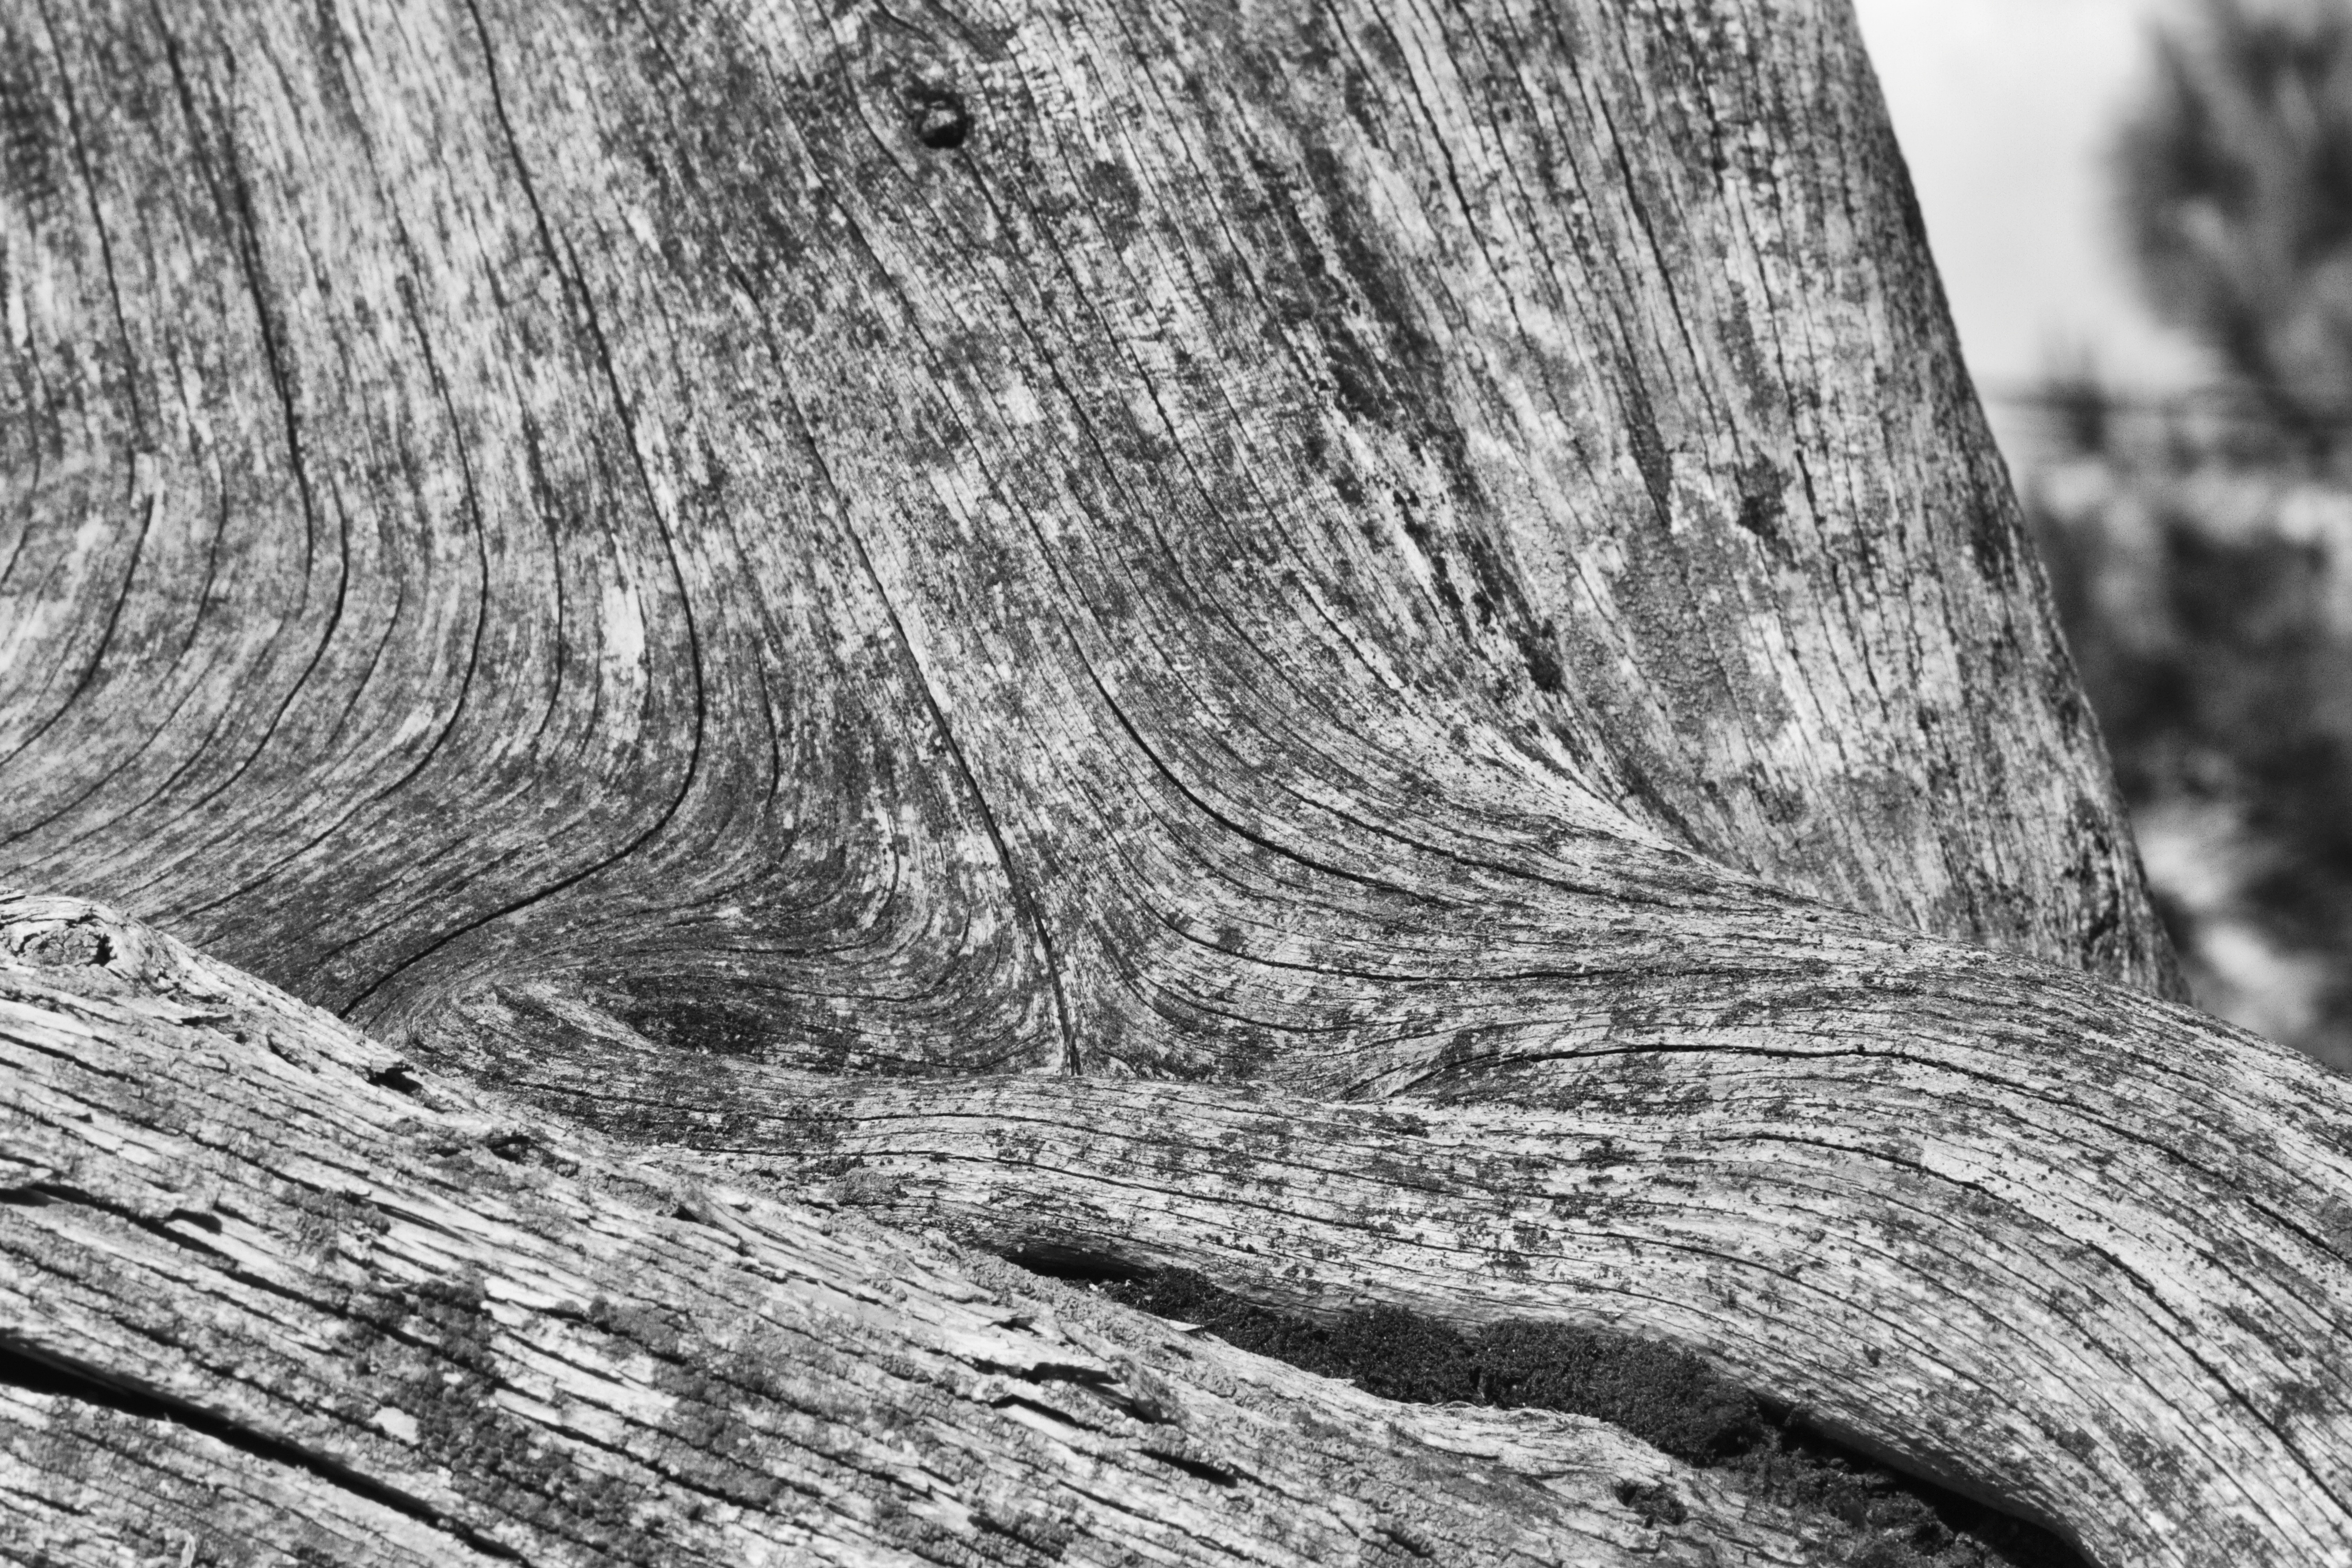
tree, forest, rock, branch, black and white, plant, wood, trunk, soil, monochrome, geology, woodland, tree stump, monochrome photography, woody plant